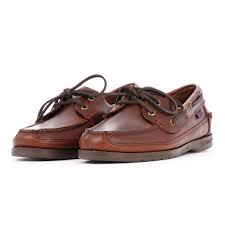
Label: Boat